Shoot 'Em Up (film)

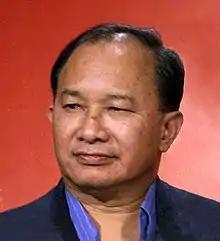
John Woo's film "Hard Boiled" significantly influenced the conception of "Shoot 'Em Up".

Davis had wanted to make an action film which focused on guns and was devoid of explosions. He conceived the film after seeing a scene from John Woo's film "Hard Boiled" (1992), in which Chow Yun-fat rescues newborn babies from gangsters while engaged in a gunfight. Davis felt that the scene could be expanded into a feature film, a "gun-like" version of "Run Lola Run" (1998). By 2000, Davis had begun writing the screenplay; when the script was finished, however, studios refused to get it made after the Columbine High School massacre happened, causing him to shelve the project and return to making low-budget independent films.